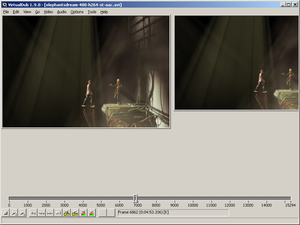
VirtualDub est un logiciel libre d'édition vidéo linéaire pour Windows. Il est développé par Avery Lee, il est distribué selon les termes de la licence GNU GPL.